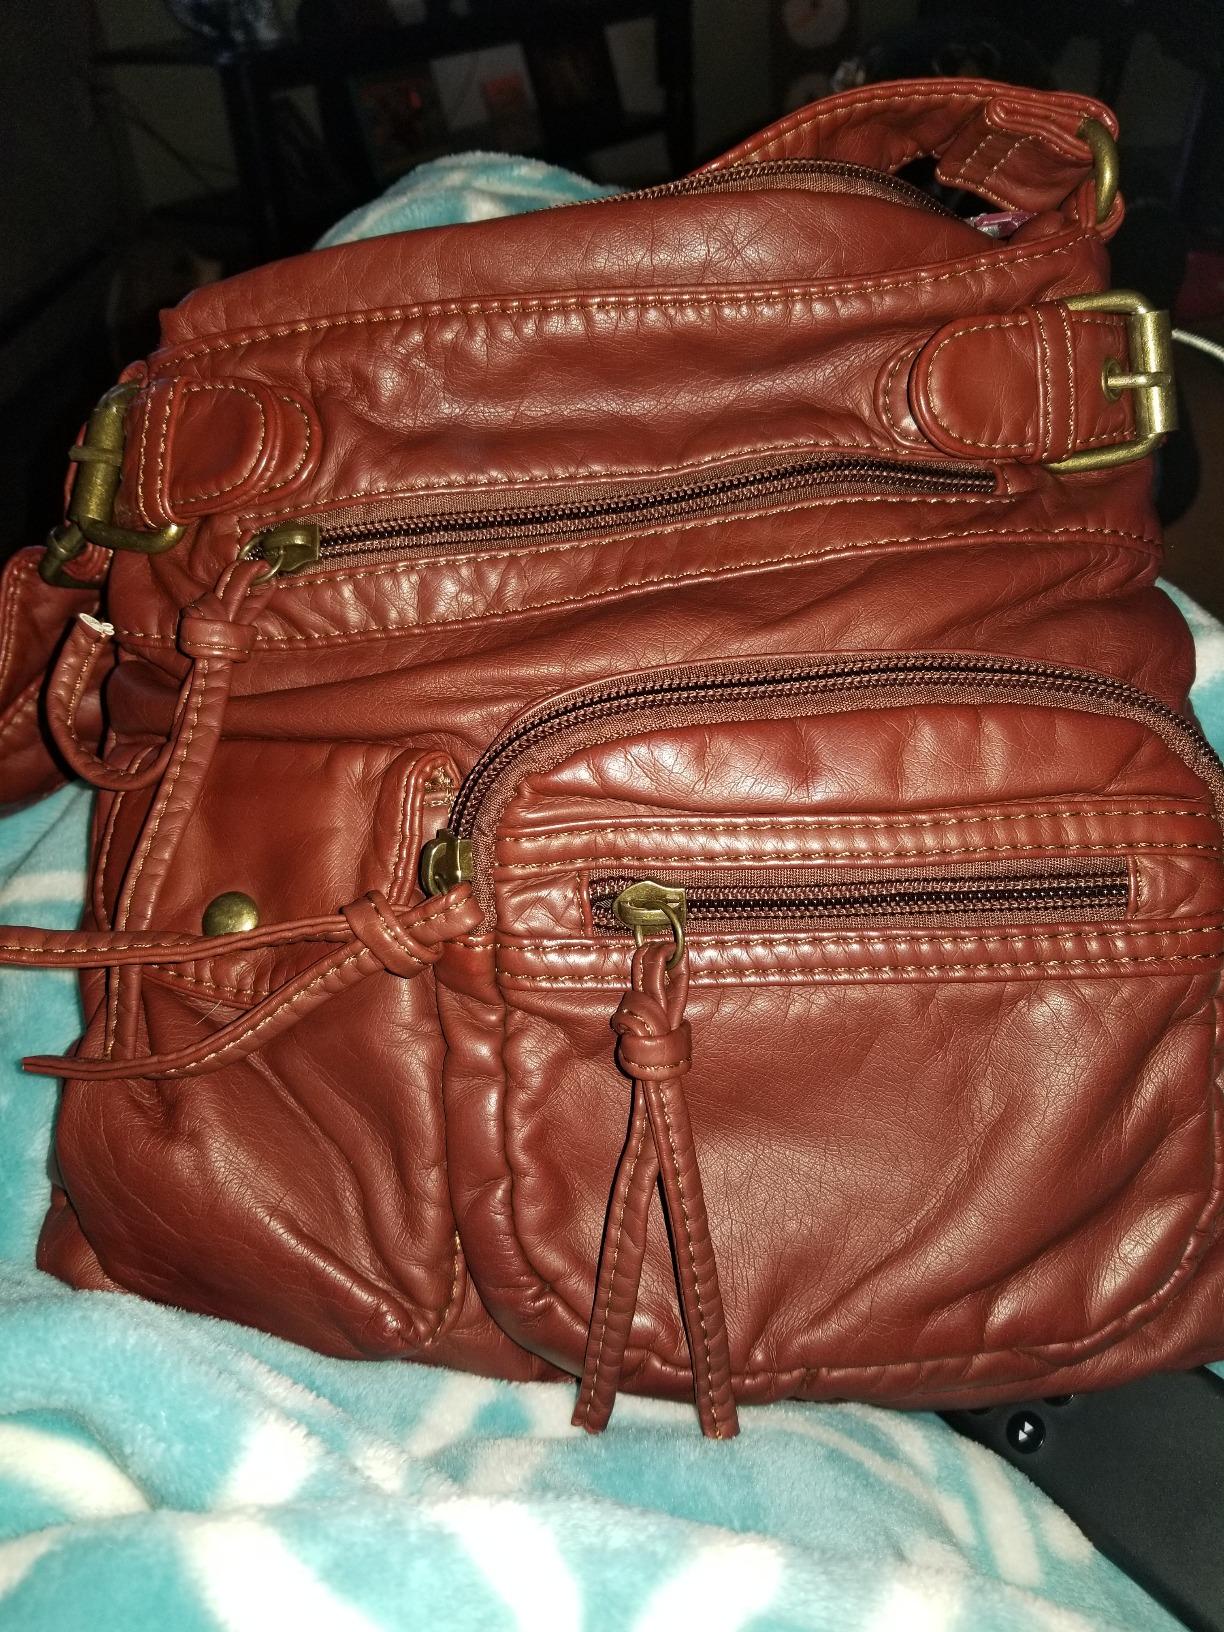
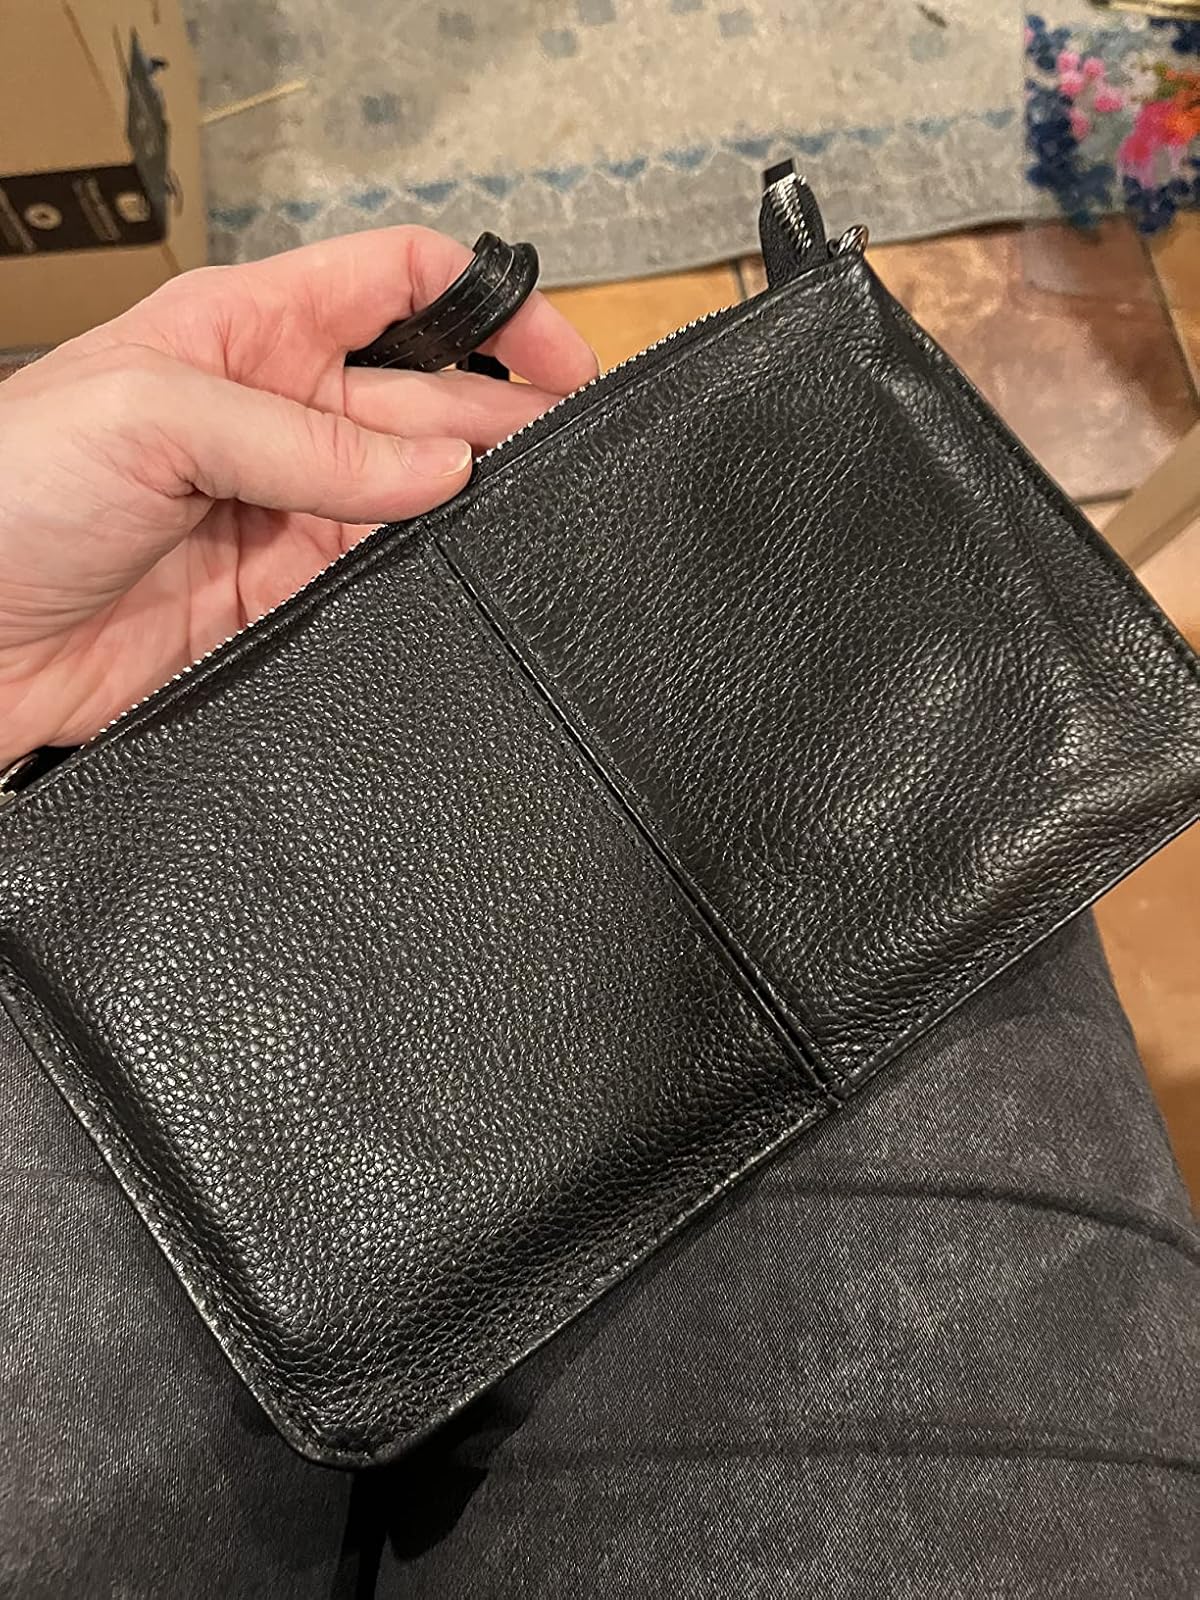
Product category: accessories_handbag
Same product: no